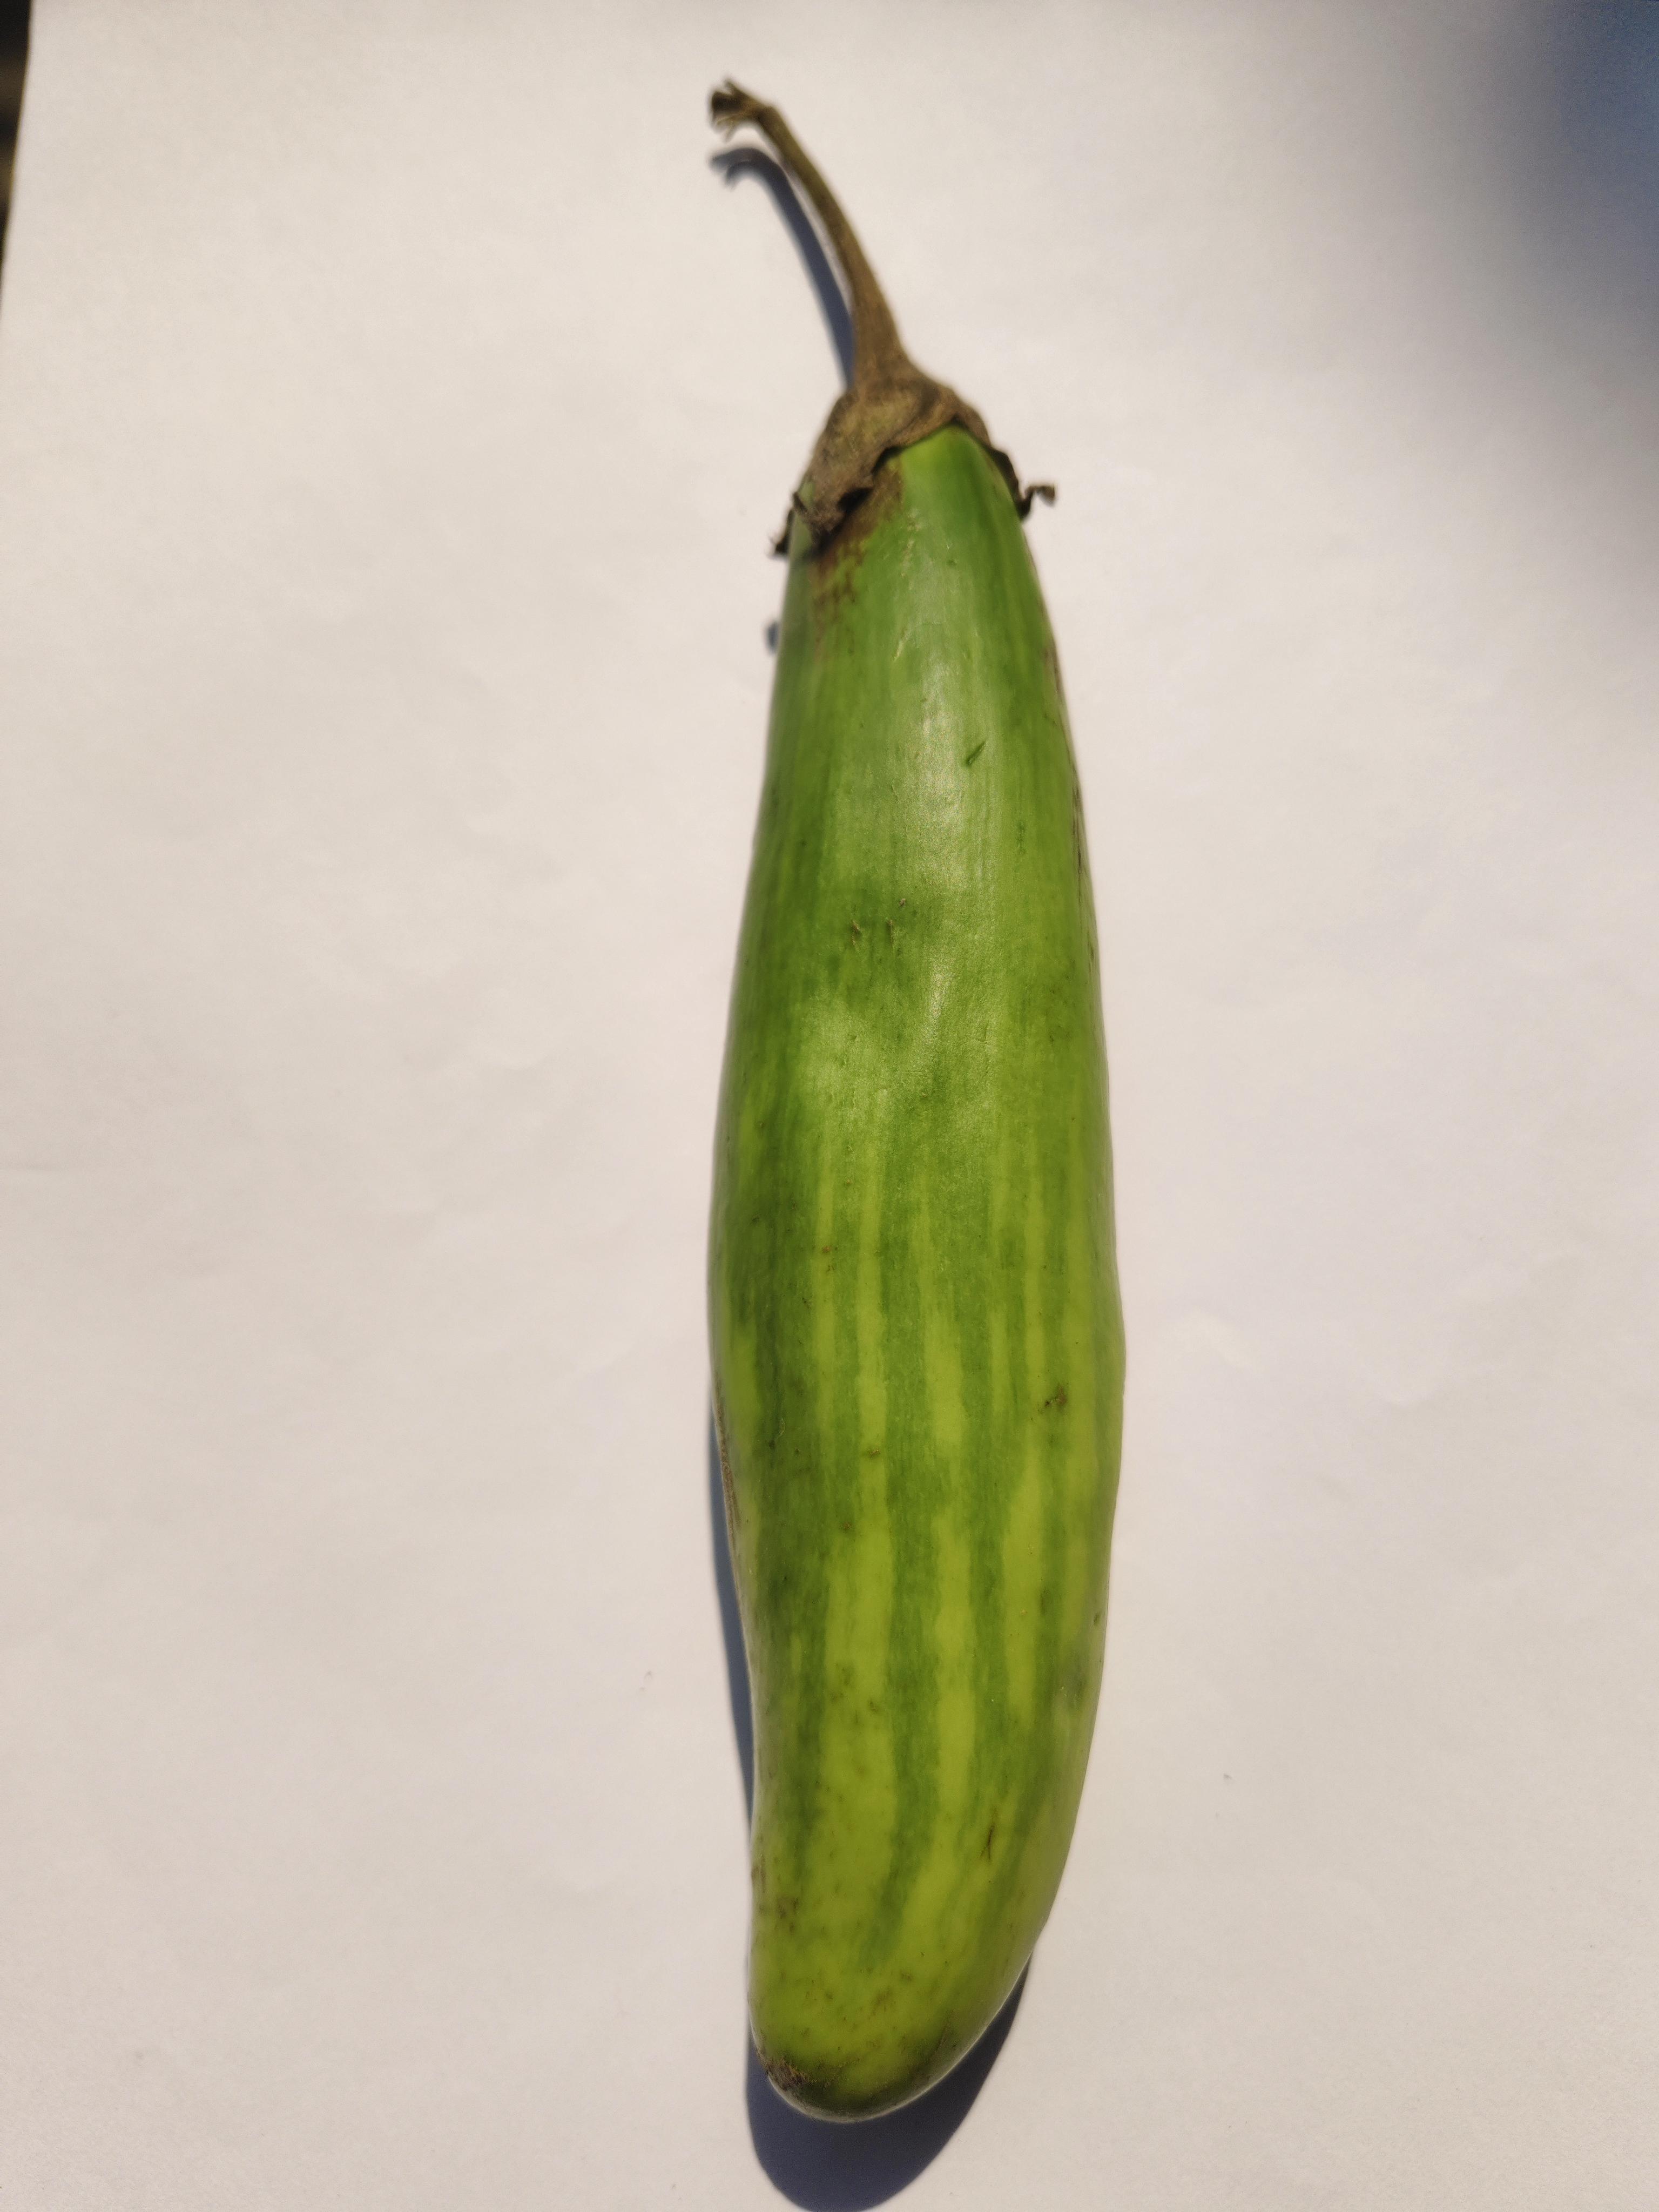
Label: Brinjal